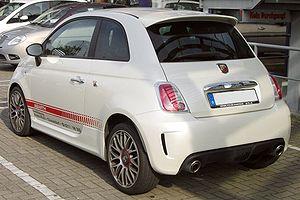
La Fiat 500 de troisième génération, dite aussi Nouvelle 500, est une voiture citadine du constructeur automobile italien Fiat, dont la forme est inspirée de la Fiat 500 produite entre 1957 et 1975.
Le marché automobile français des voitures particulières en 2008 s'est établi à 2 050 289 unités vendues, soit une baisse de 0,7 % par rapport à 2007.